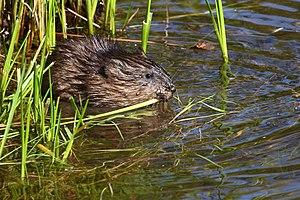
Rat musqué (Ondatra zibethicus) se nourrissant de plantes aquatiques, Réserve nationale de faune du cap Tourmente, Québec, Canada
La réserve nationale de faune du cap Tourmente est l'une des huit réserves nationales de faune du Canada présentes au Québec. Établie dans une région liée aux premiers temps de l'histoire de la Nouvelle-France, cette réserve est destinée à protéger les marais à Scirpe d'Amérique, une plante qui constitue l'alimentation de l'Oie des neiges lors de ses migrations annuelles.
Le parc national de Kouchibouguac est un parc national situé sur la côte est de la province du Nouveau-Brunswick au Canada, à environ 110 kilomètres au nord de Moncton. Le parc a une superficie de 239 km² et protège un ensemble d'îles barrières, de dunes, de forêts, de barachois et de marais salés.
Cette liste des mammifères au Québec est basée sur la « Liste de la faune vertébrée du Québec ». Elle comprend les espèces disparues dans l'histoire récente et les espèces introduites. Elle compte 97 espèces en neuf ordres : une espèce de didelphimorphes, dix espèces d'insectivores, huit espèces de chiroptères, trois espèces de lagomorphes, 25 espèces de rongeurs, 21 espèces de fissipèdes, cinq espèces d'artiodactyles, sept espèces de pinnipèdes et 17 espèces de cétacés.